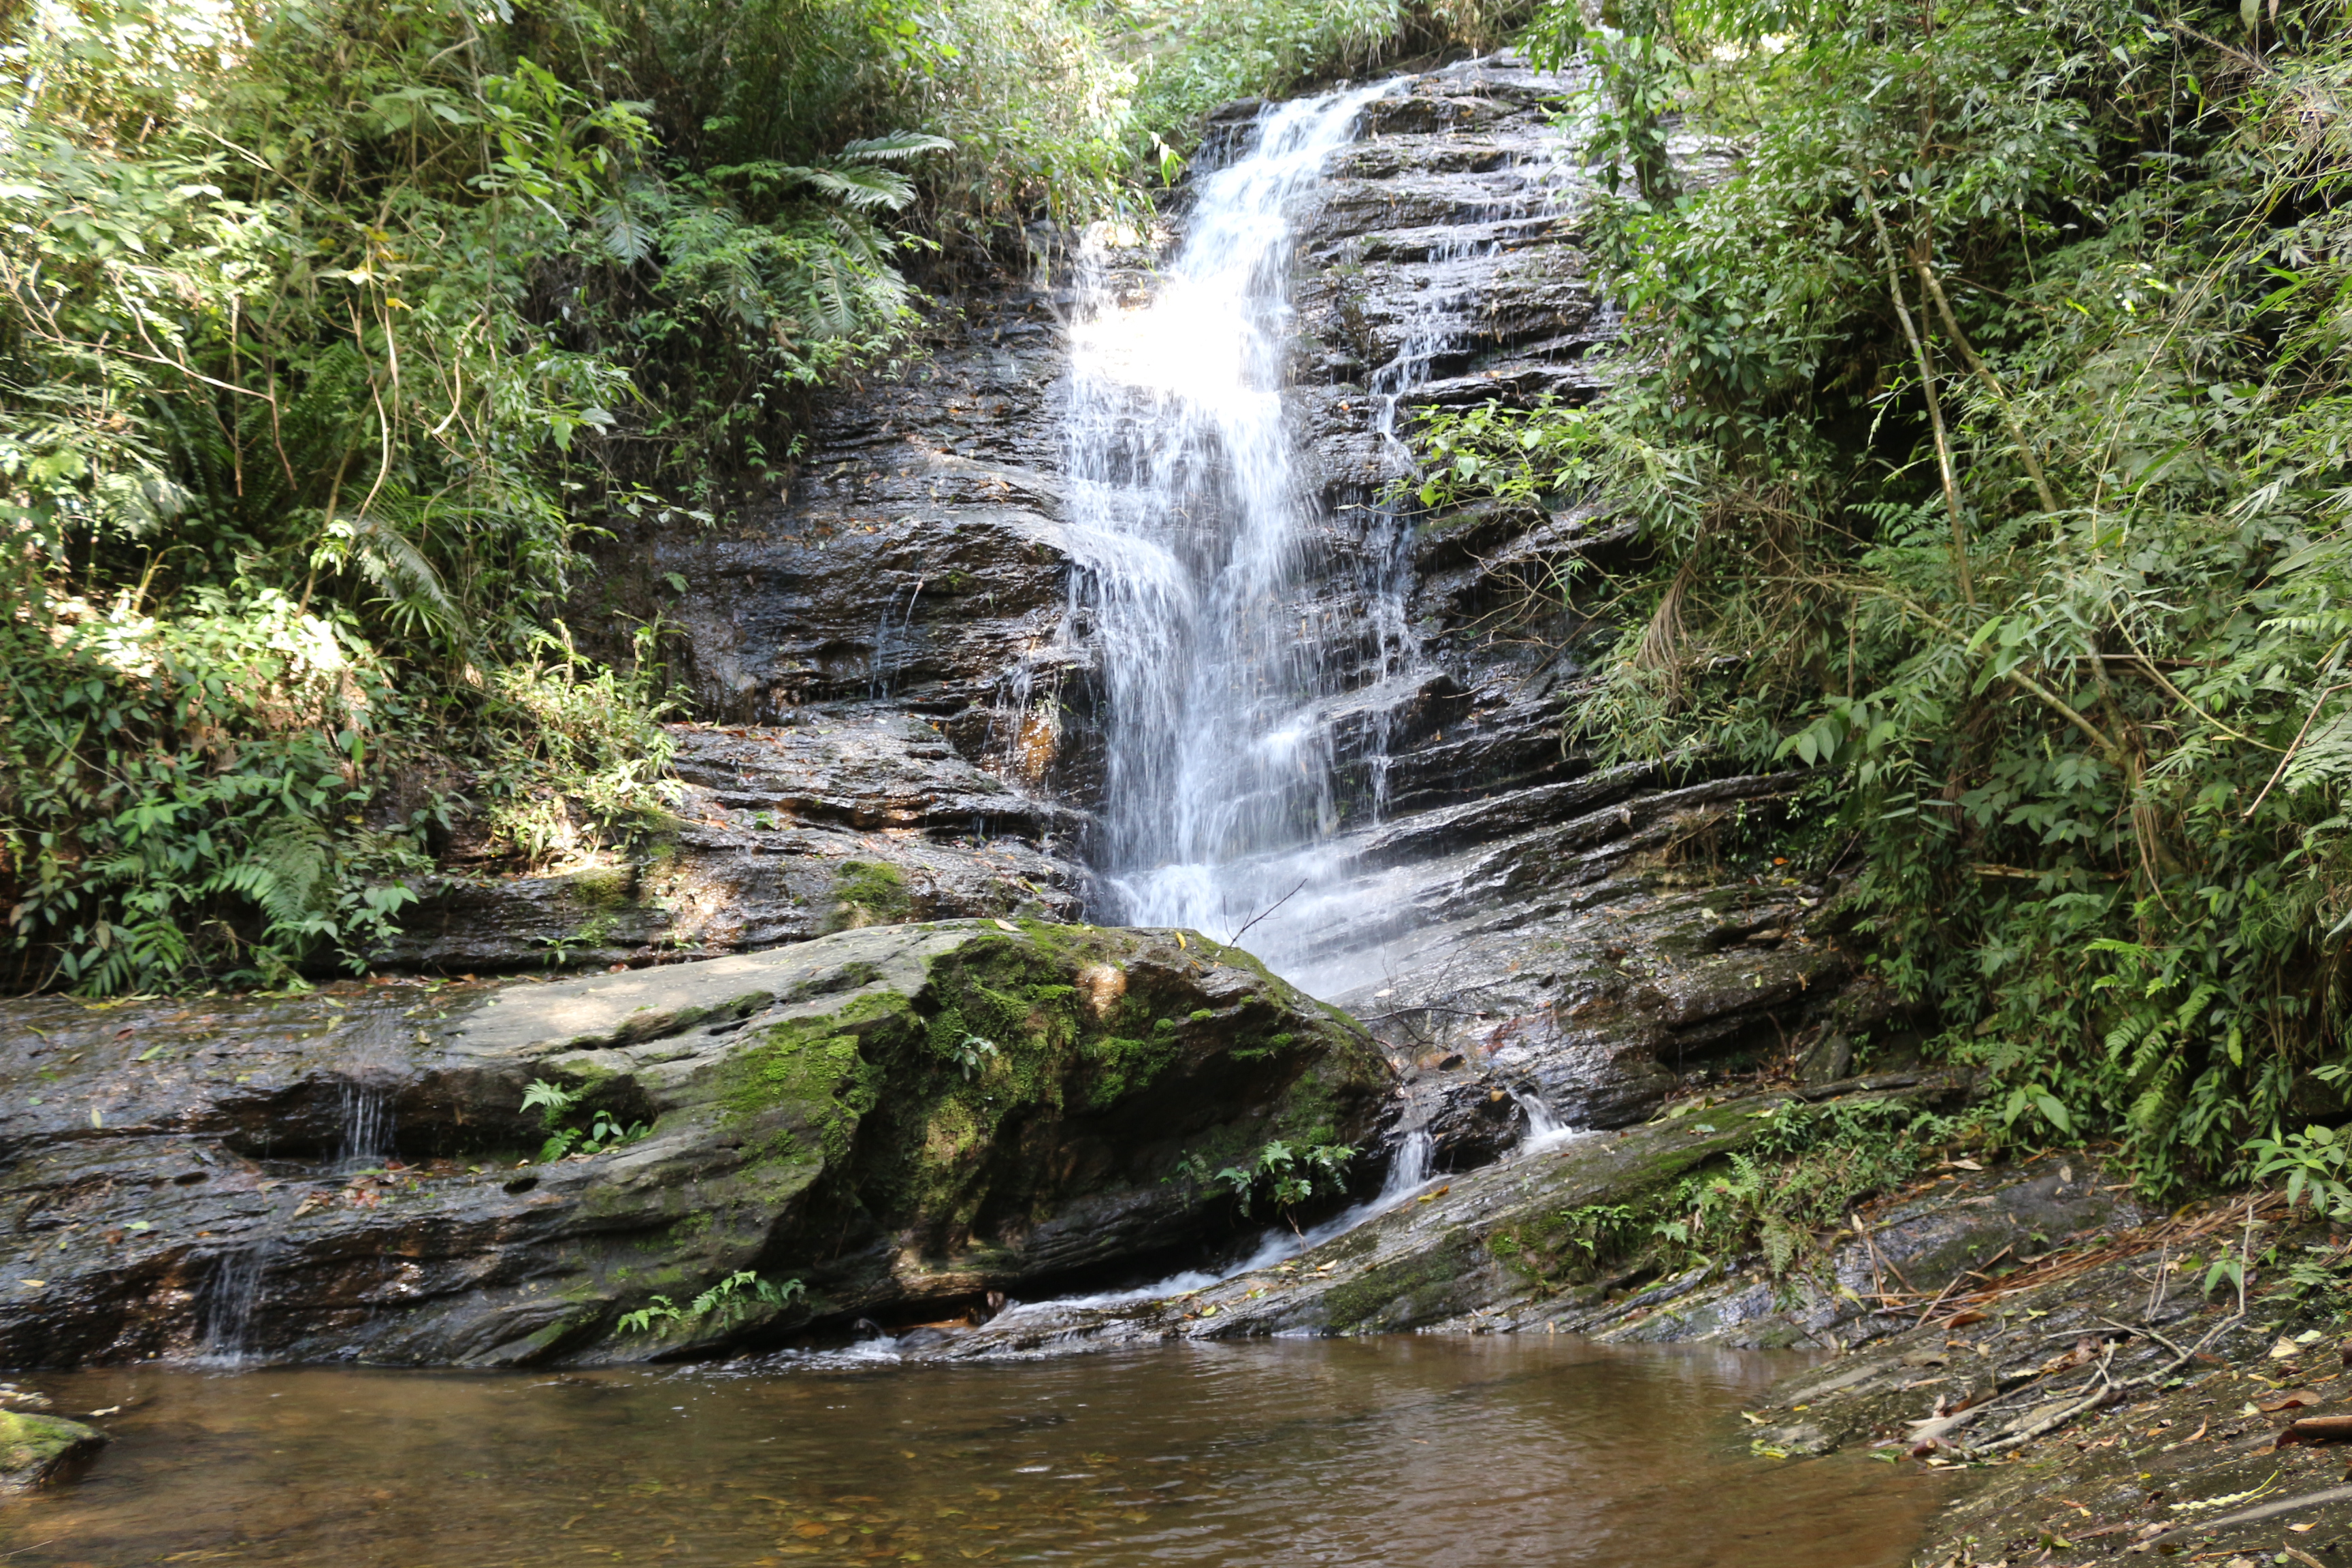
nature, waterfall, water, nature reserve, body of water, water resources, stream, vegetation, watercourse, creek, water feature, arroyo, tree, state park, old growth forest, rainforest, chute, tributary, wasserfall, riparian zone, forest, river, landscape, jungle